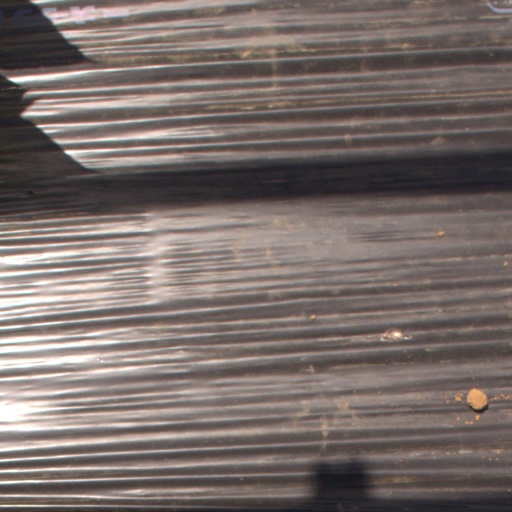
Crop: Jerusalem artichoke